Great Yarmouth and Gorleston Lifeboat Station

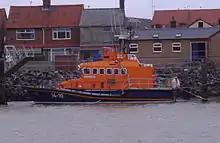
The lifeboat "Samarbeta" (ON 1208) at Great Yarmouth and Gorleston.

A private lifeboat had existed at Gorleston since 1802, operating under various banners, Gorleston Rangers, Gorleston Storm Company and Gorleston Volunteer Lifeboat Association.